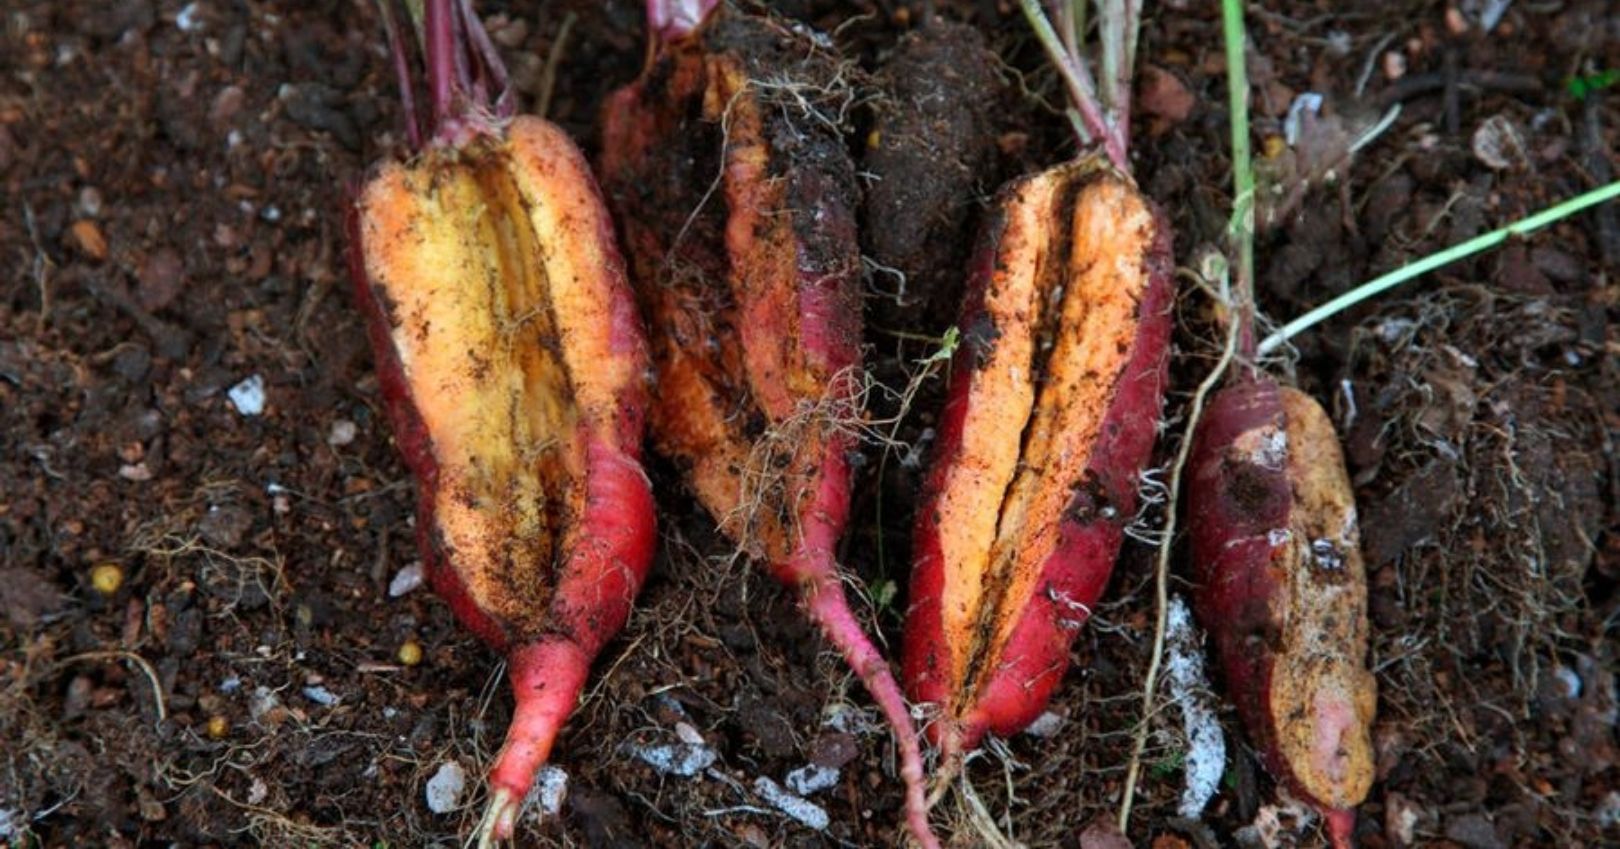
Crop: unknown
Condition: carrot_carrot_cavity_spot